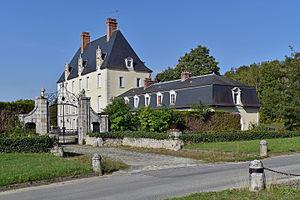
Château de Faÿ-lès-Nemours, Seine et Marne, France This building is indexed in the Base Mérimée, a database of architectural heritage maintained by the French Ministry of Culture,
La famille de Rougé olim des Rues est une famille subsistante de la noblesse française dont la filiation certaine remonte au Moyen-Âge. Elle donna un grand nombre d'officiers généraux, souvent morts au combat, ainsi que plusieurs hommes politiques et hommes et femmes de lettres.
Faÿ-lès-Nemours est une commune française située dans le département de Seine-et-Marne en région Île-de-France.